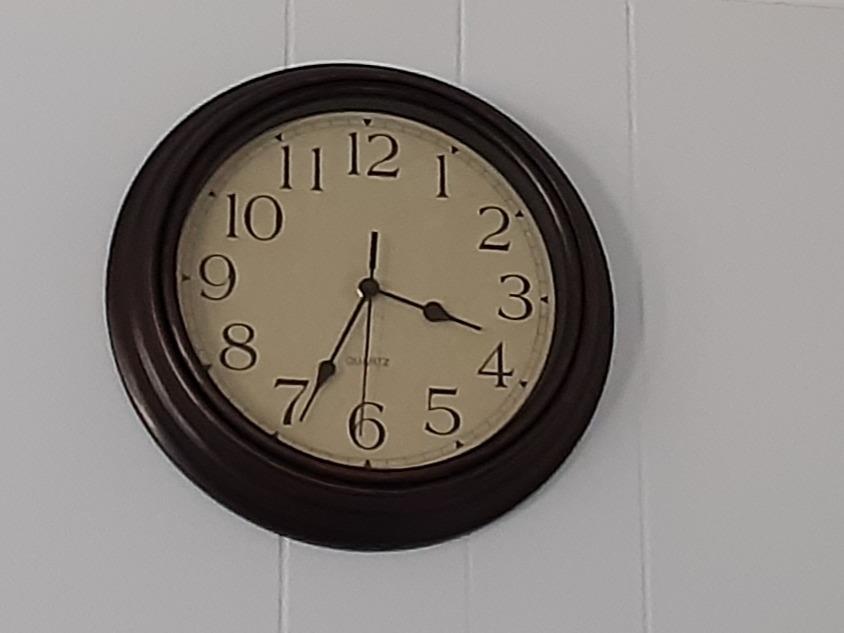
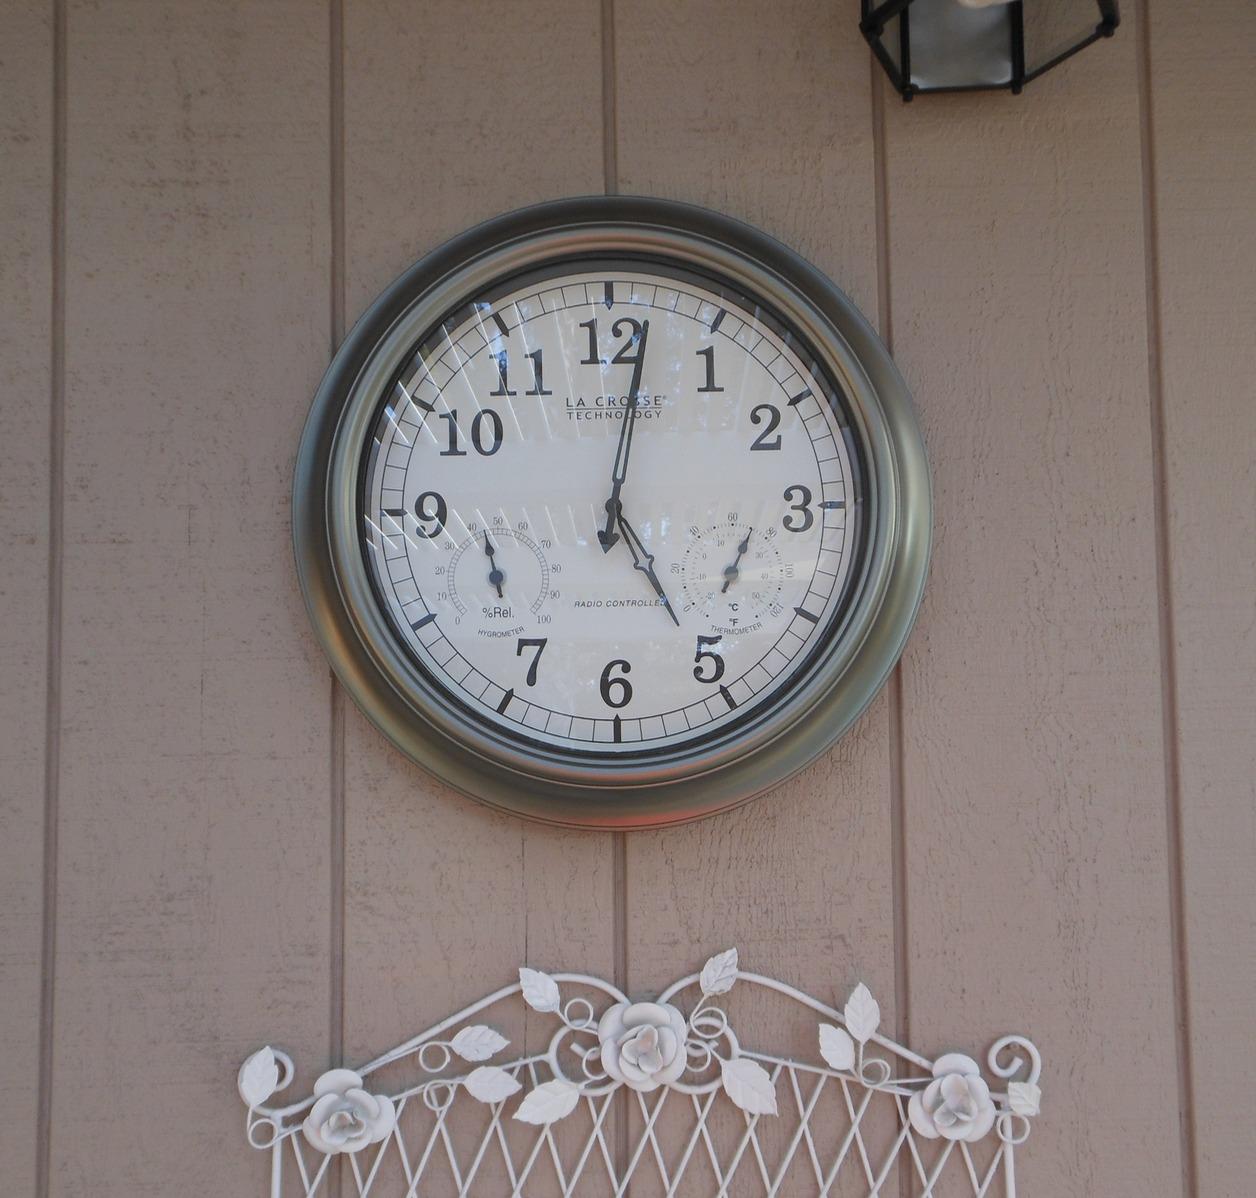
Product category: clock
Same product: no